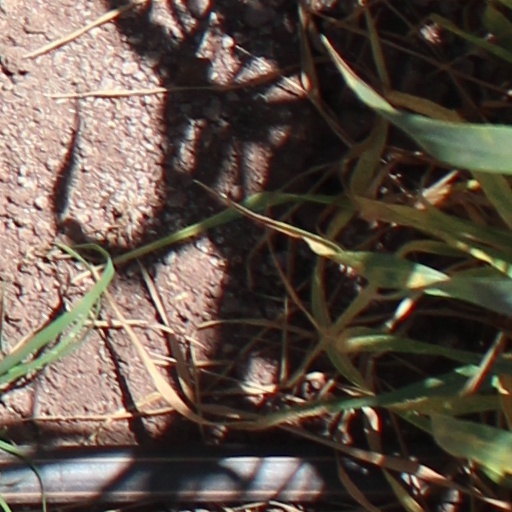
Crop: wheat